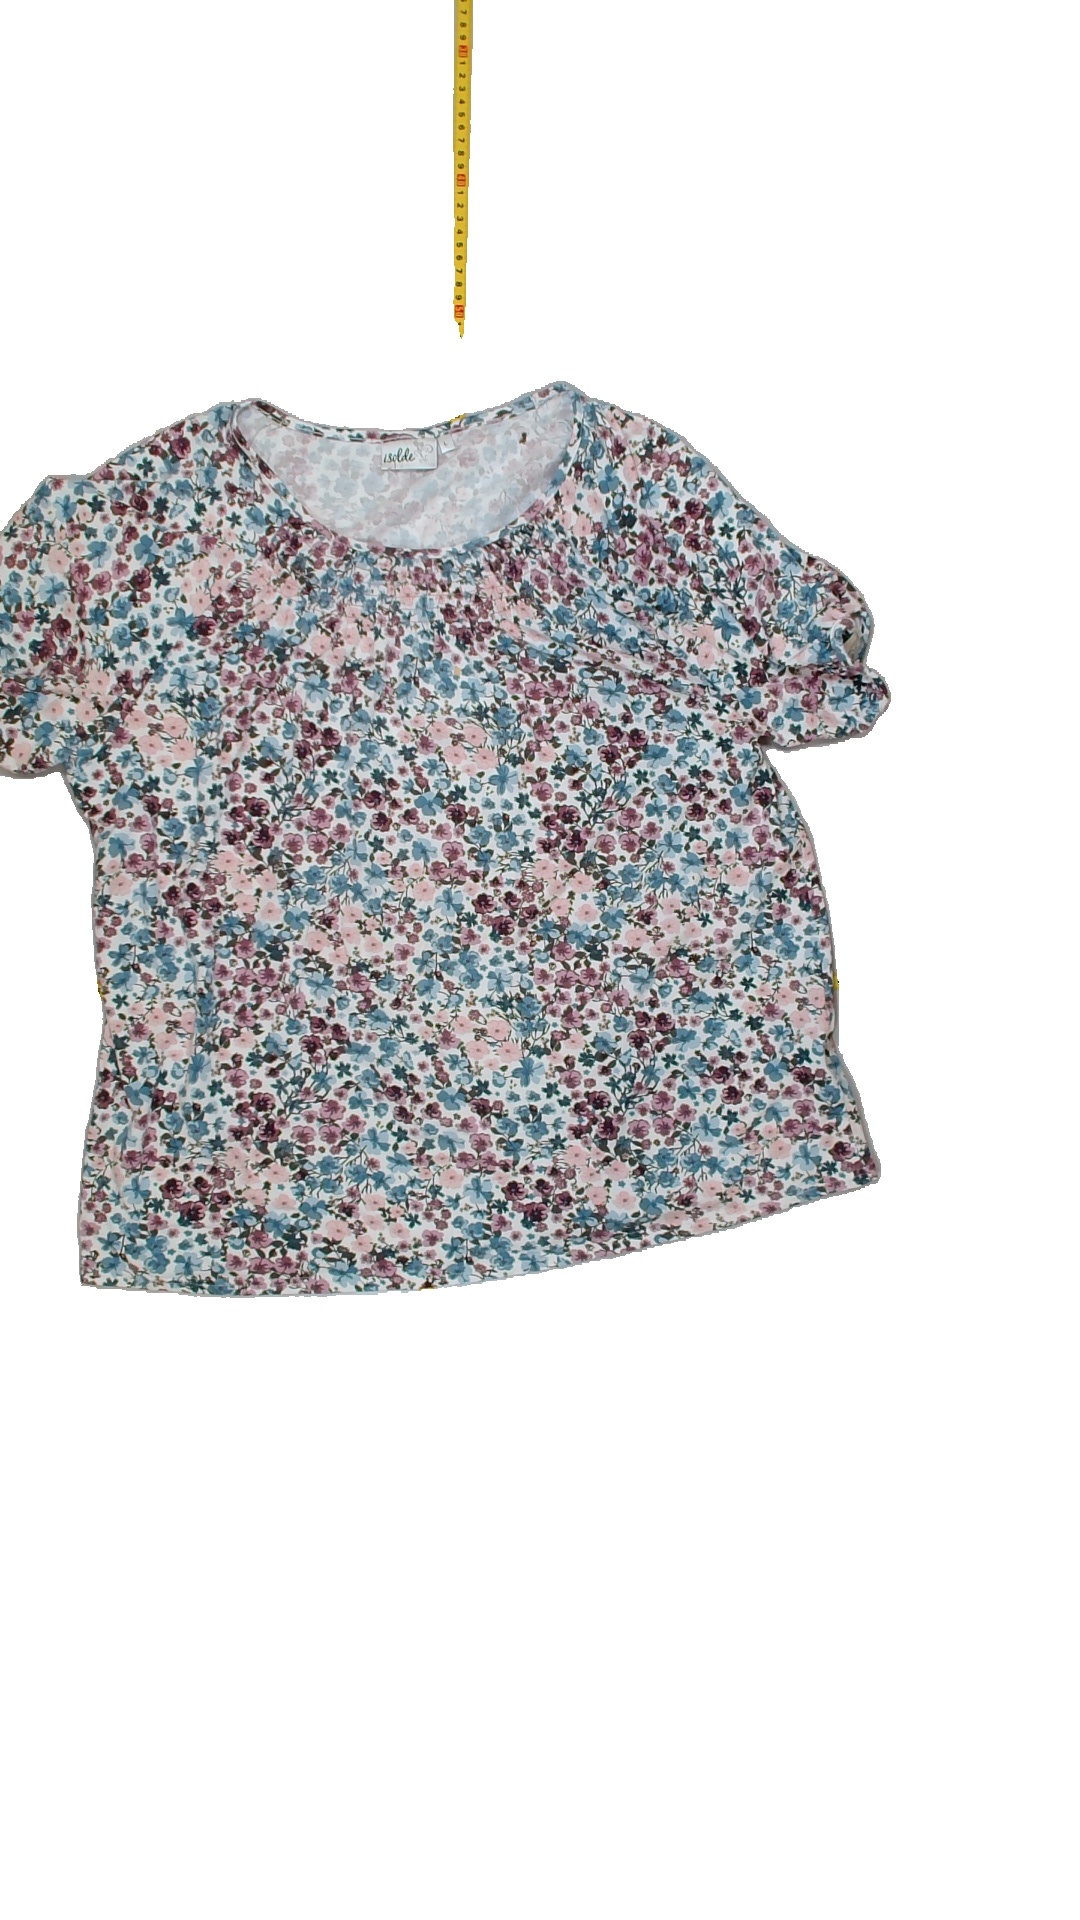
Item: T-shirt (Ladies)
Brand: Isolde
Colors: White
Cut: C-collar
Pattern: Floral print
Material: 100% Viscose
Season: All
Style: No trend
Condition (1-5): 3
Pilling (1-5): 5
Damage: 0
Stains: Yes
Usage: Export
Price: <50